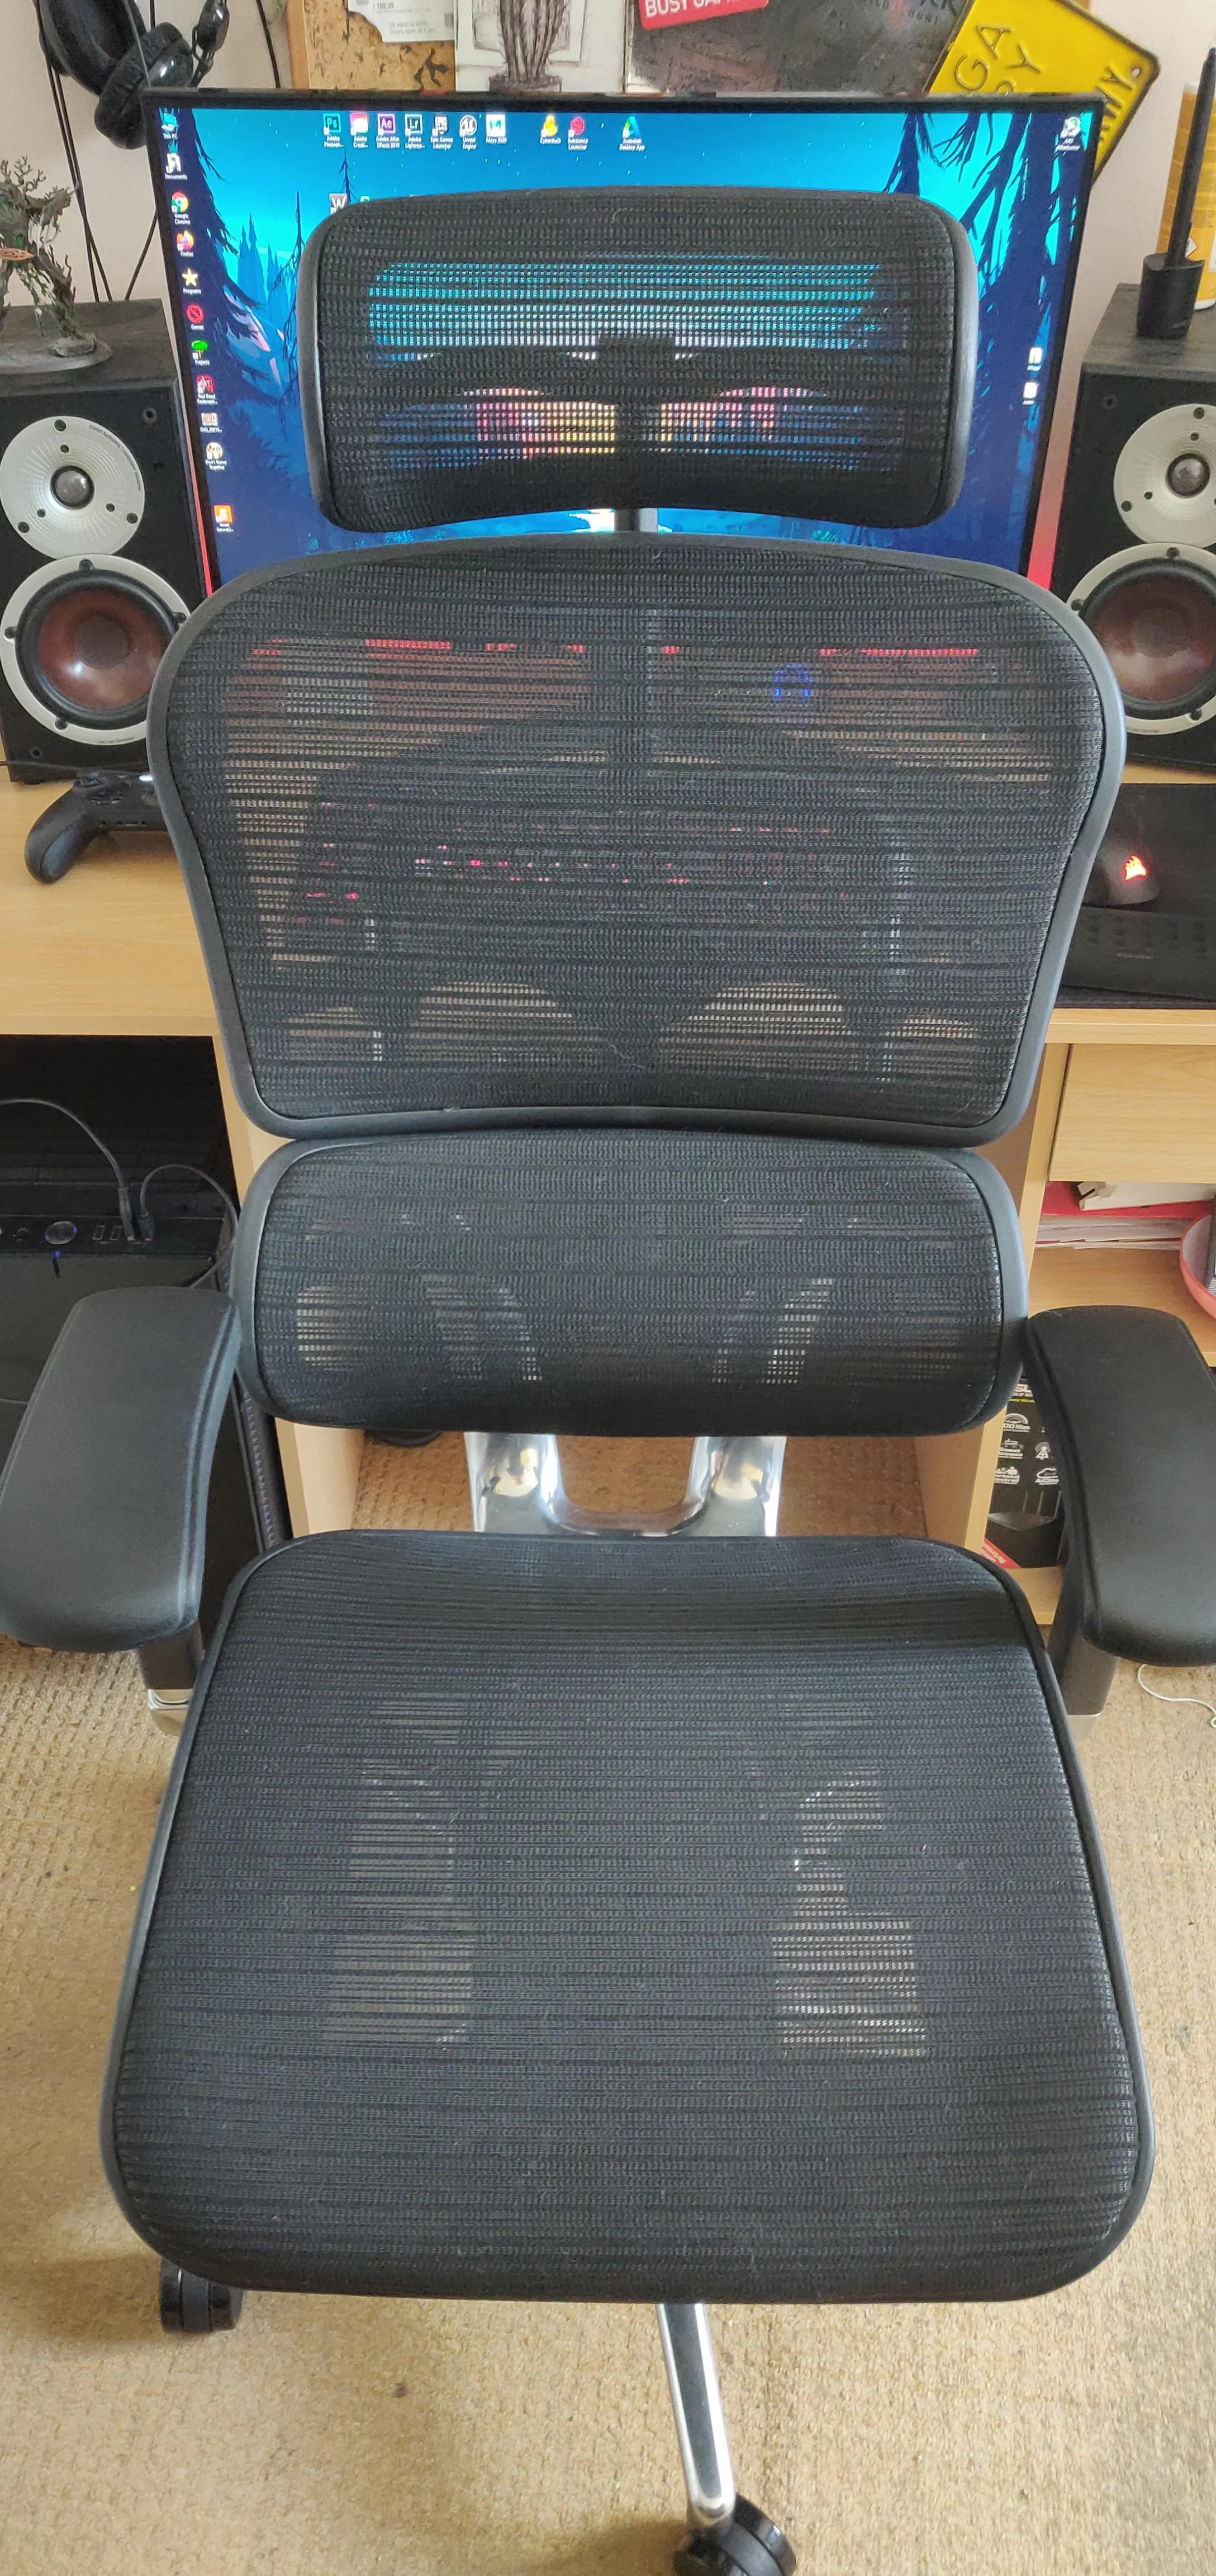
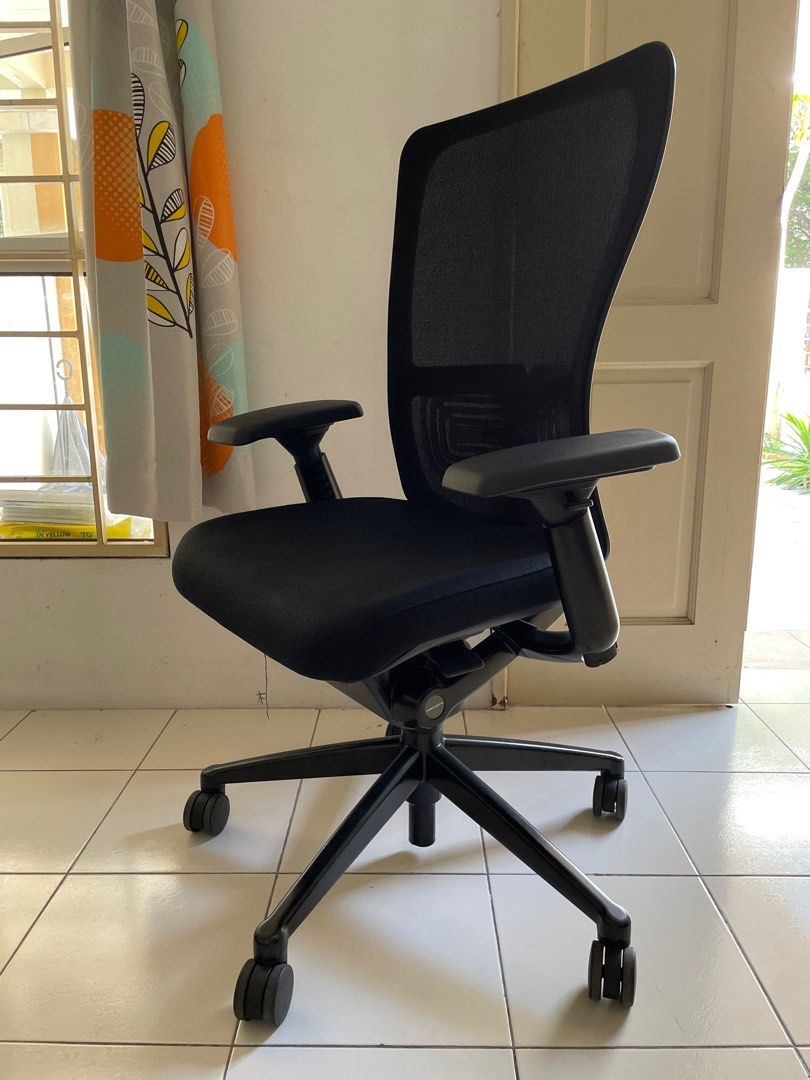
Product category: items_chair
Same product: no